Dajabón Province

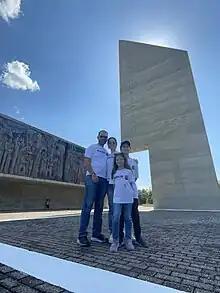
Dajabon, Dominican Republic monument

The province as of June 20, 2006 is divided into the following municipalities ("municipios") and municipal districts ("distrito municipal" - D.M.) within them: